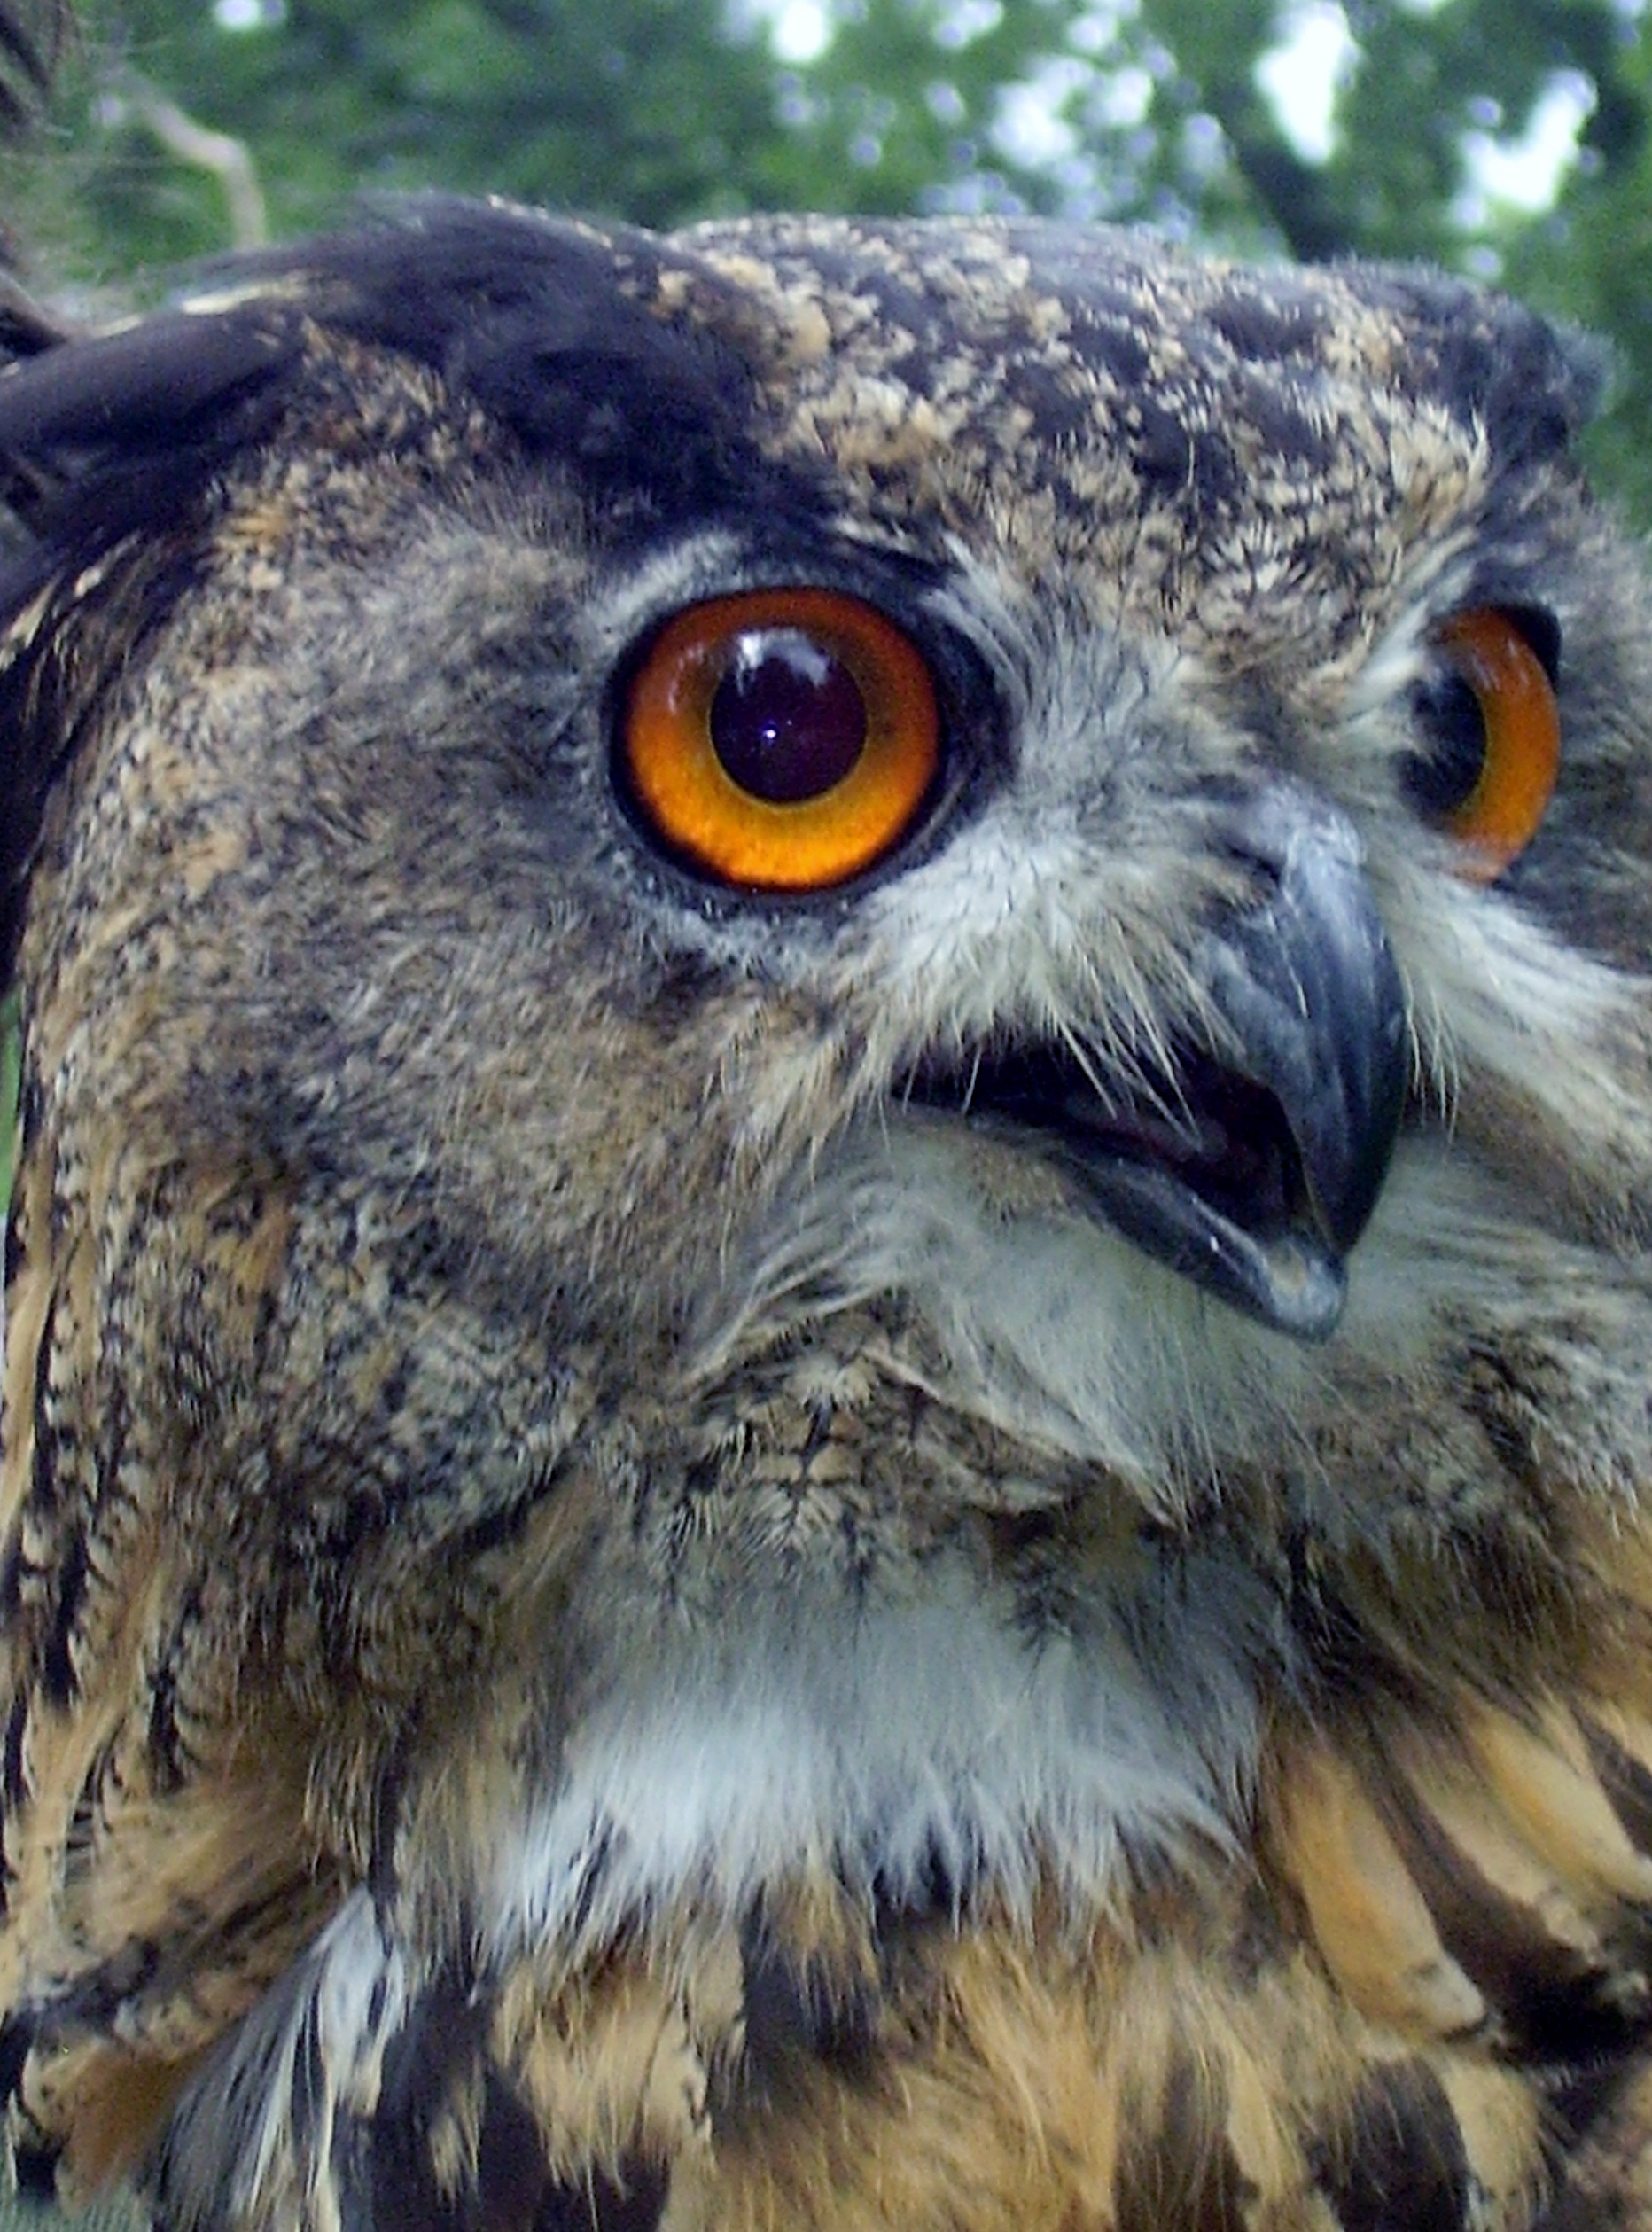
forest, bird, wing, wildlife, beak, eagle, owl, feather, fauna, bird of prey, close up, eyes, vertebrate, expression, hunter, falcon